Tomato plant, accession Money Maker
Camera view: tilt-top (135 deg); turntable rotation: 210 degrees
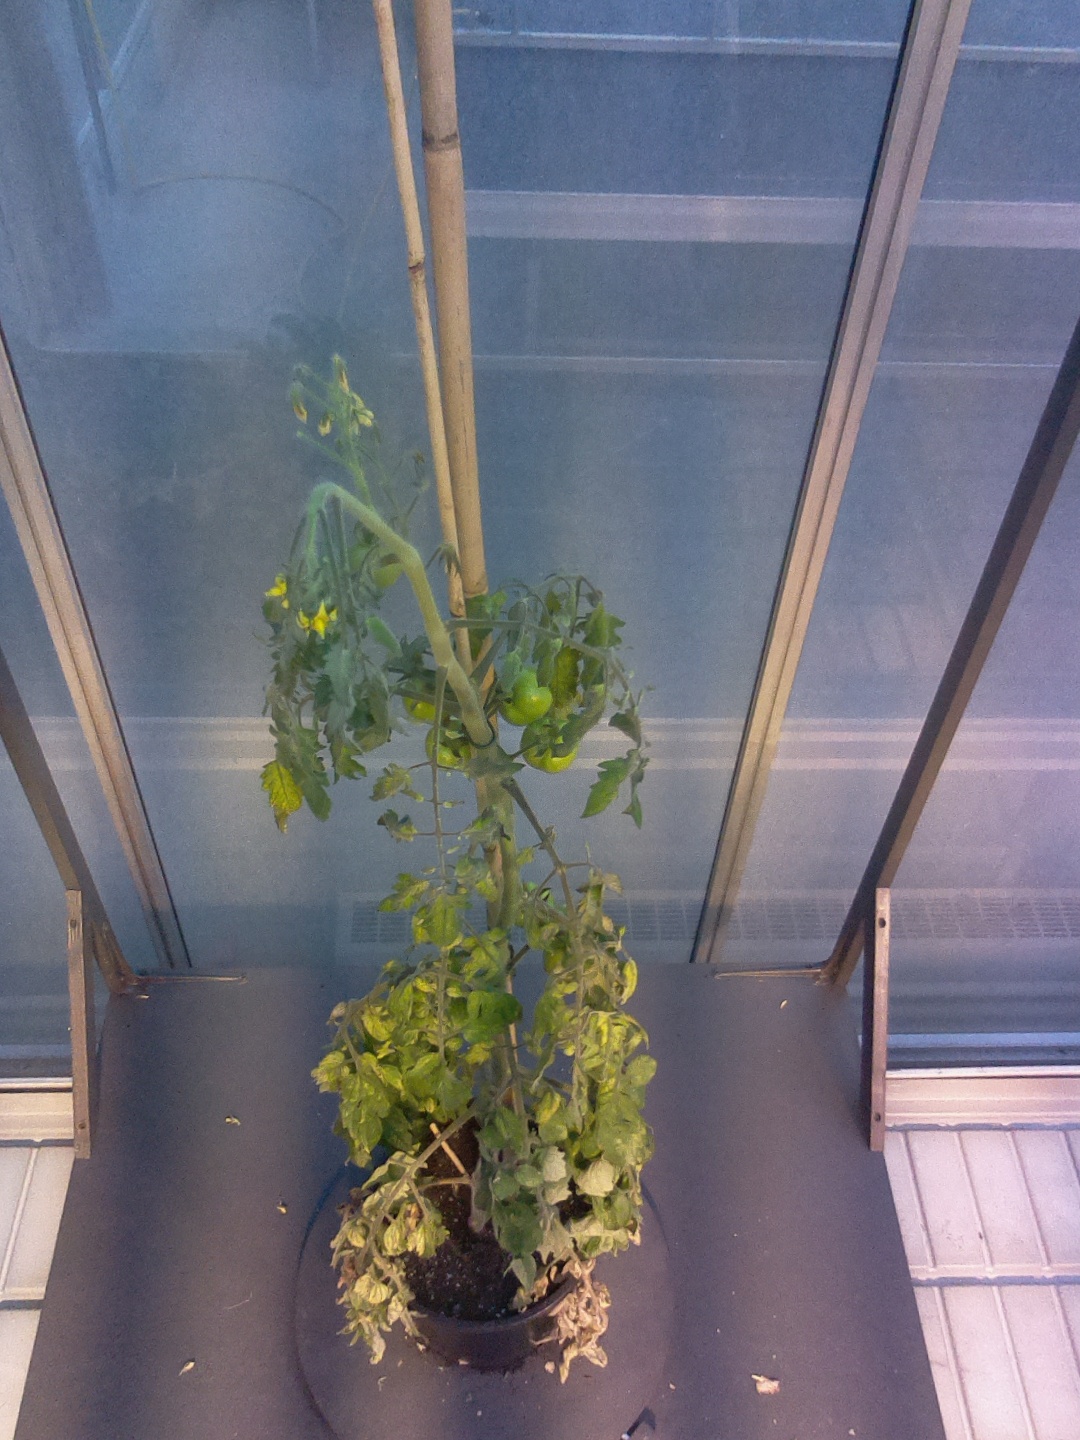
BBCH growth stage 76: 60%-70% of final fruit size